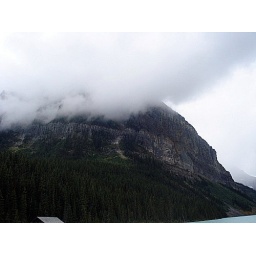
Mountain near Lake Louise. You can see the top of the boat house in the lower left.